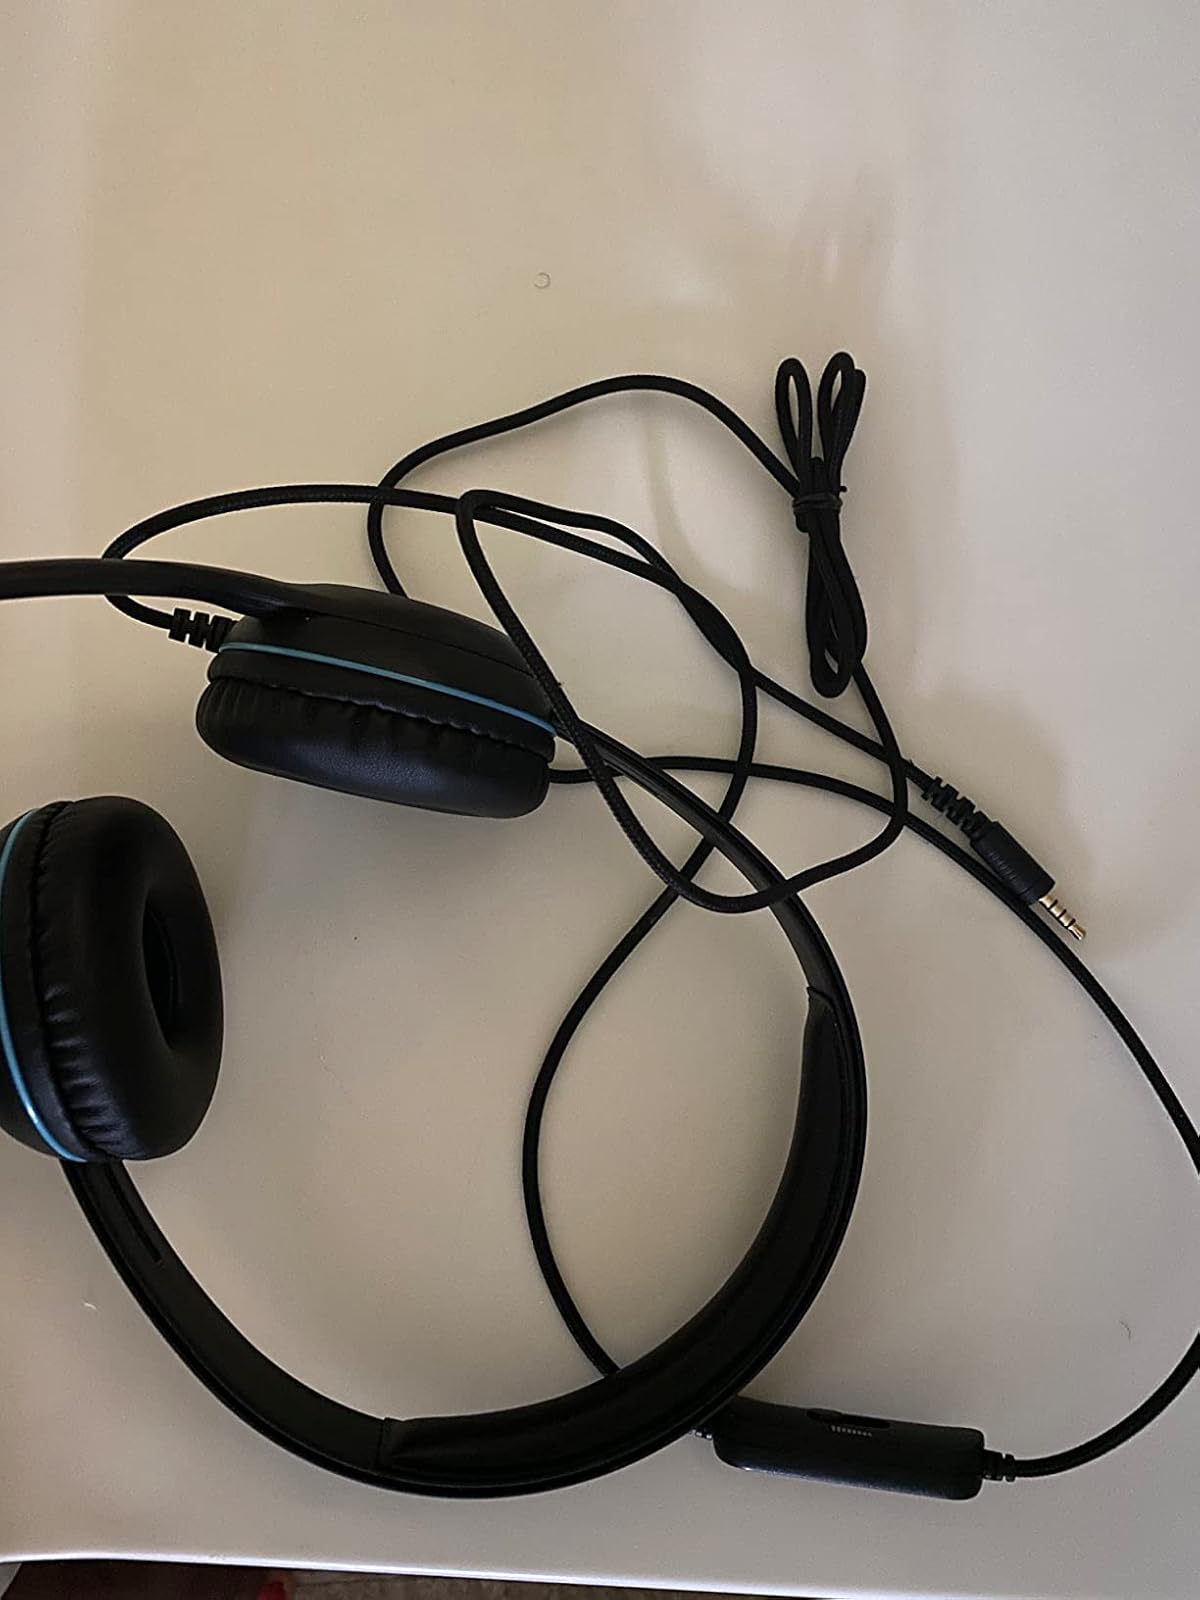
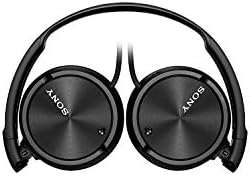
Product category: headphones
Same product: no